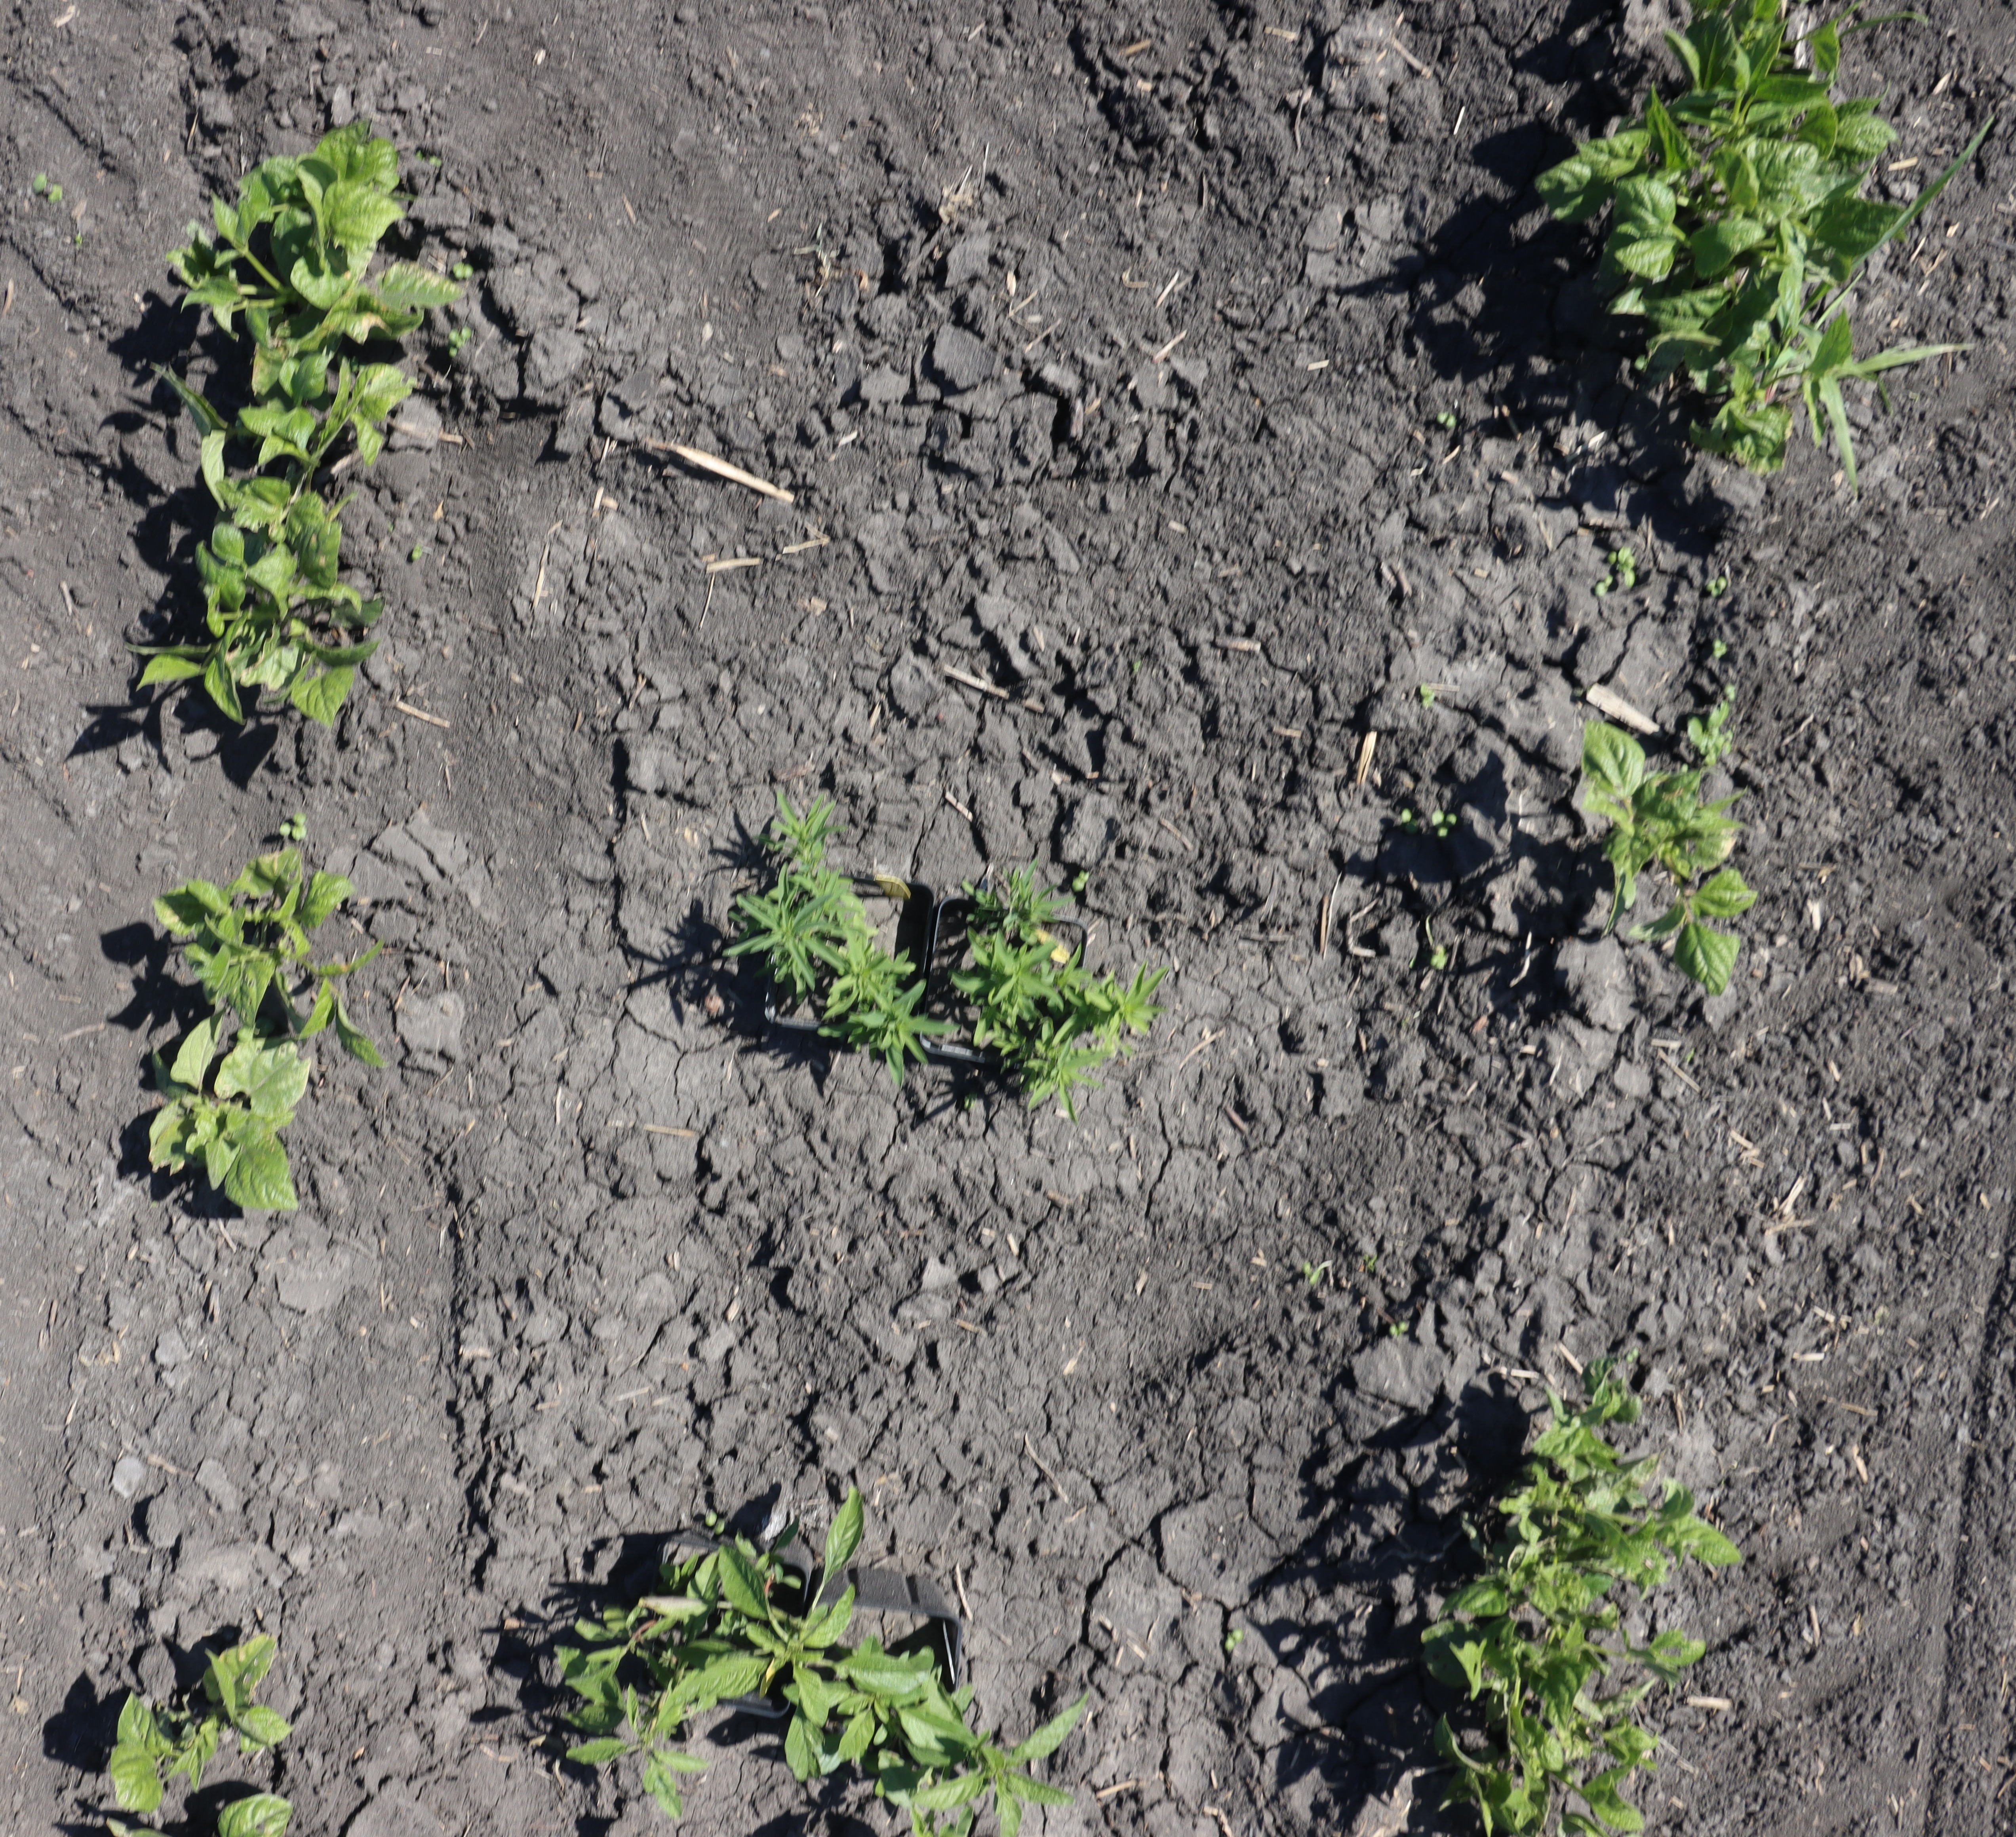
Crop: Black bean
Objects: Blackbean, Blackbean, Blackbean, Blackbean, Blackbean, Blackbean, Blackbean, Kochia, Kochia, Waterhemp, Waterhemp